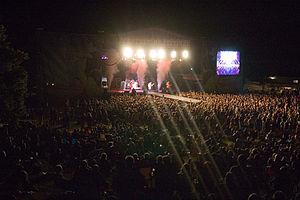
Le Cornerstone Festival est un des plus grands festivals de musique chrétienne organisé par Jesus People USA dans les années 1980.